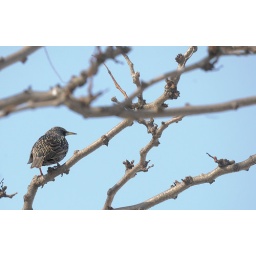
This bird is one of many Starlings that frequent a tree behind my building in Chicago, Illinois.